Saxophone

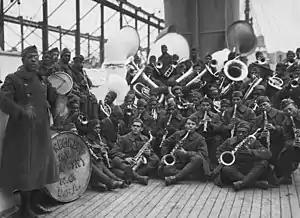
"SS Stockholm". 369th Infantry Regiment Band and leader Lt. James Reese Europe, winter 1918–1919

The saxophone first gained popularity in military bands. Although the instrument was initially ignored in Germany, French and Belgian military bands were quick to include it in their ensembles. Most French and Belgian military bands incorporate at least a quartet of saxophones, comprising an E baritone, B tenor, E alto and B soprano. These four instruments have proven the most popular of all Sax's creations with the E contrabass and B bass usually considered impractically large and E sopranino insufficiently powerful. British military bands tend to include at minimum two saxophonists on alto and tenor.